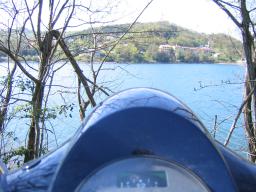
Label: Background_without_leaves